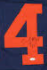
Number: 4